Mycelial cord

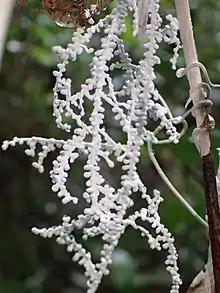
Aerial rhizomorphs of "Brunneocorticium corynecarpon"

The genus "Armillaria" is a well-studied and widely distributed mushroom-forming genus with rhizomorph production abundant in most species. One of the more common morphological characteristics for the genus is the presence of an annulus, which is a ring-like structure in the stem of the fruiting body with exception of the species "Desarmillaria tabescens". This species is known to produce unmelanized rhizomorphs "in-vitro", but it does not produce them in nature. In a controlled environment study with high levels of oxygen and saturated soil moisture content, "Desarmillaria" species produces melanized rhizomorphs However, these two conditions are difficult to find in the climate of today and could explain the lack of melanized rhizomorphs in nature and could be a carryover from previous evolutionary periods.